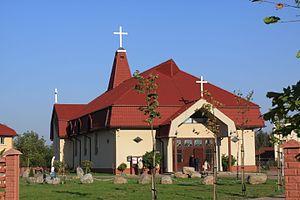
Słupca est une ville de la voïvodie de Grande-Pologne et du powiat de Słupca.